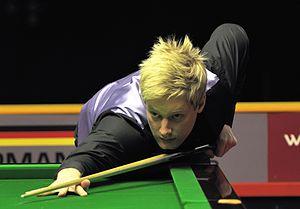
Neil Robertson est un joueur de snooker australien né le 11 février 1982 à Melbourne.